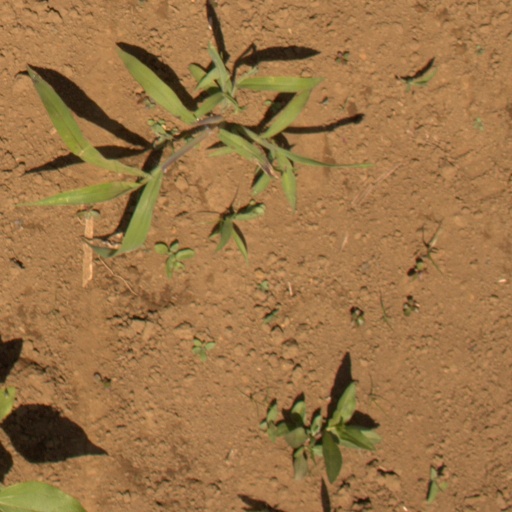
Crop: Jerusalem artichoke